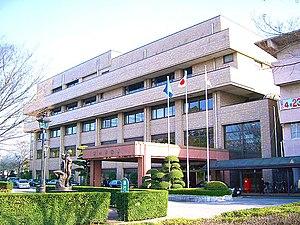
Nagareyama est une ville de la préfecture de Chiba, au Japon.